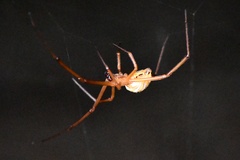
Species: Lactrodectus_hesperus